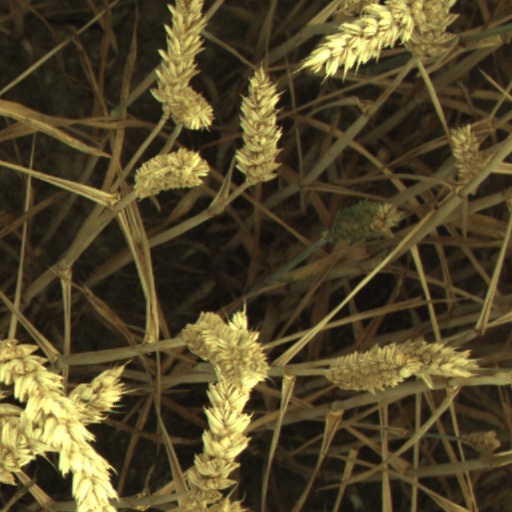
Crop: wheat